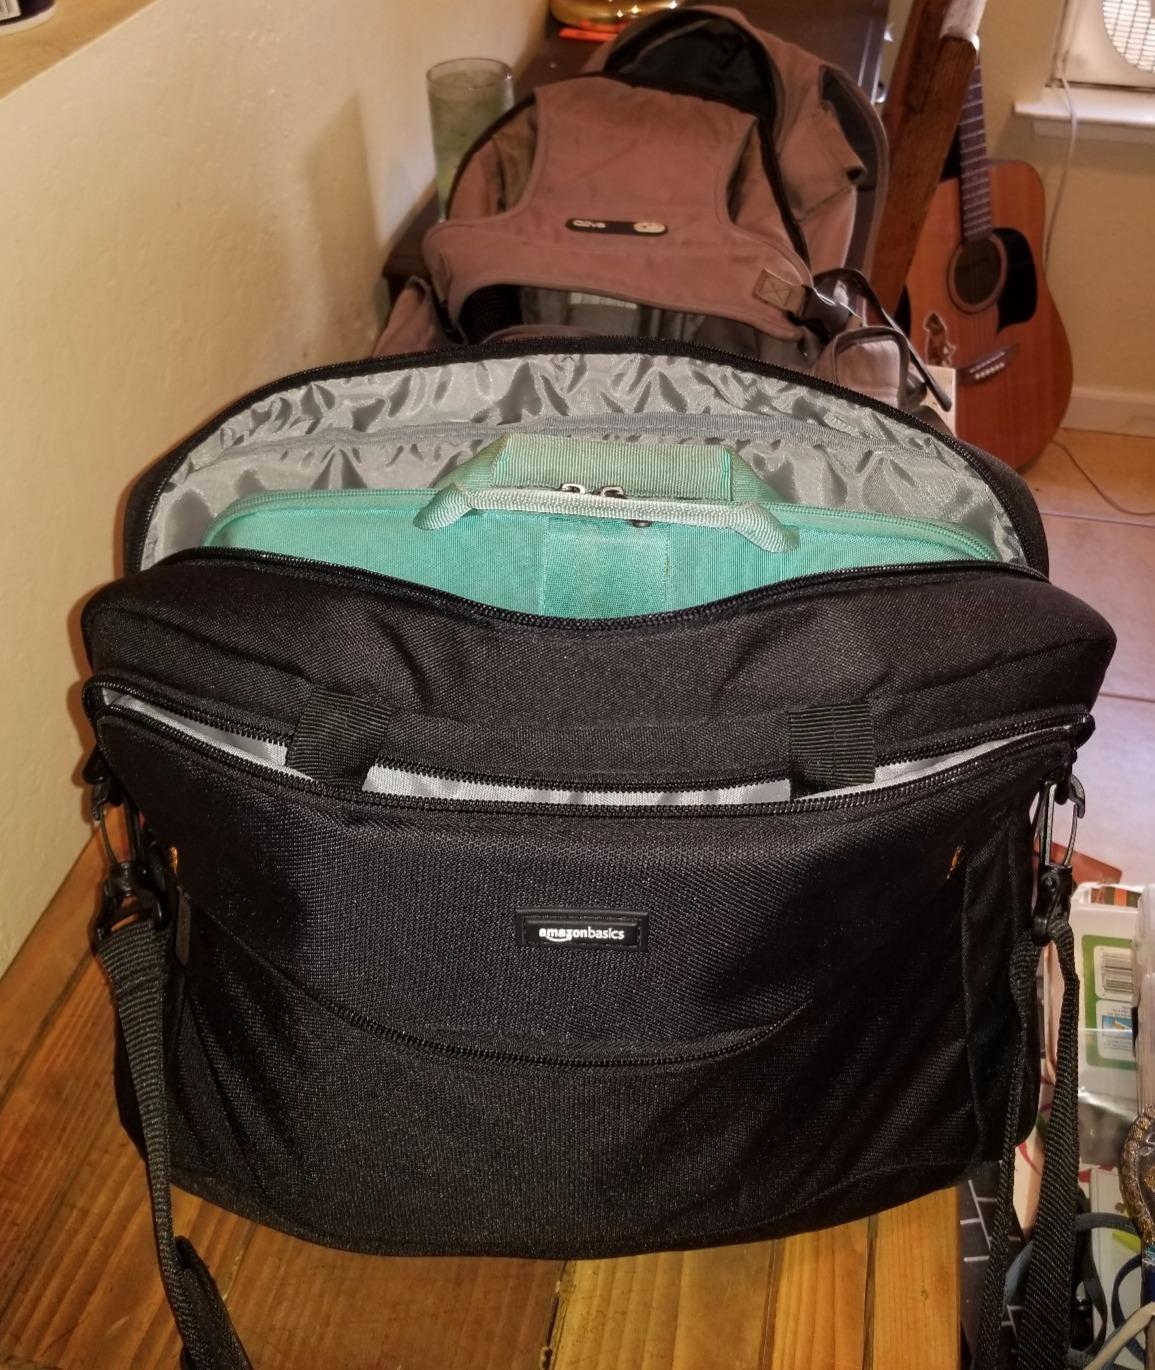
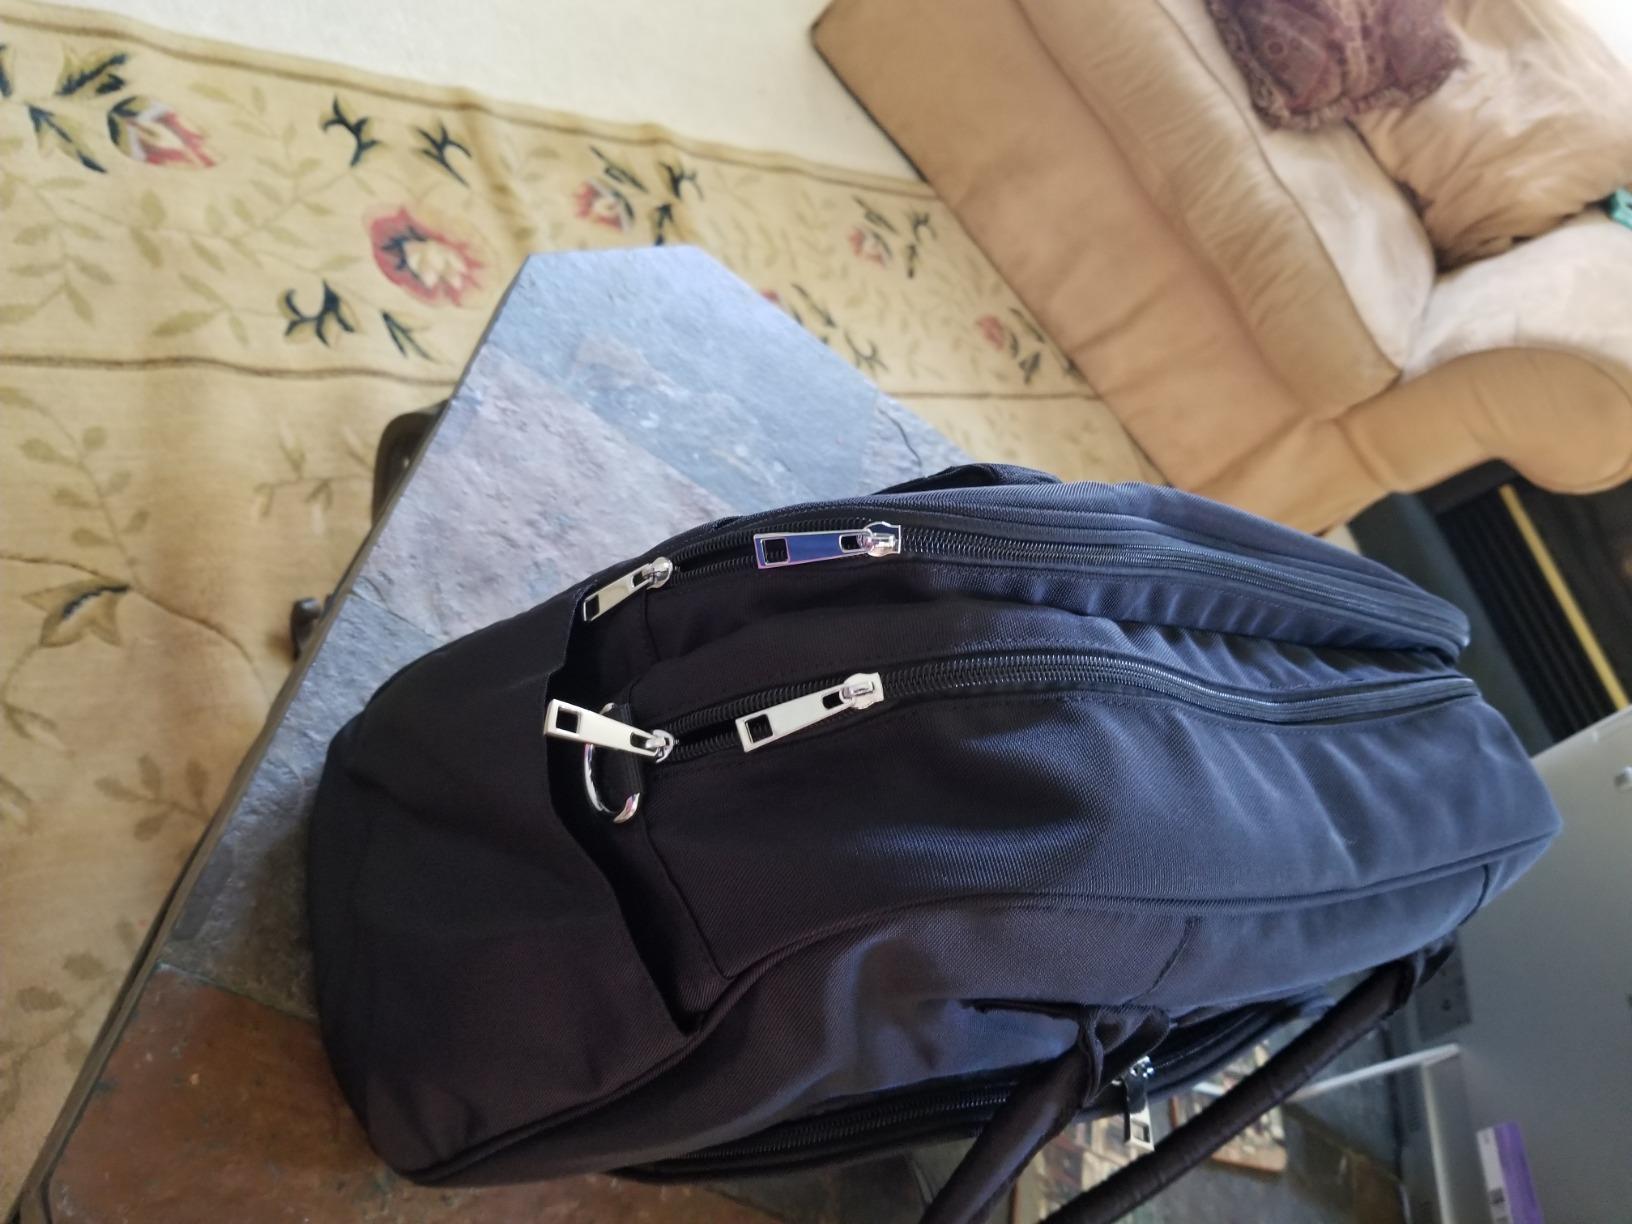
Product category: bag
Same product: no